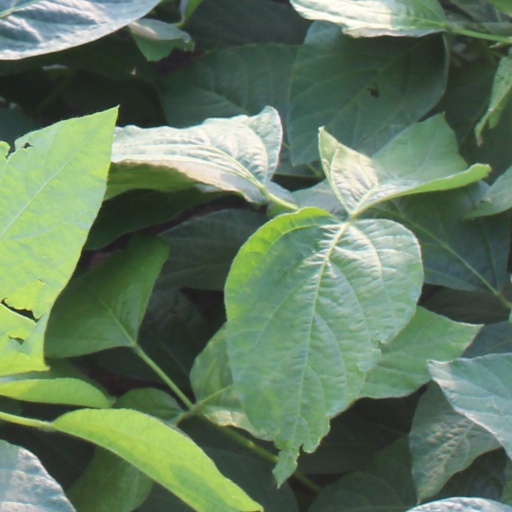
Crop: soybean